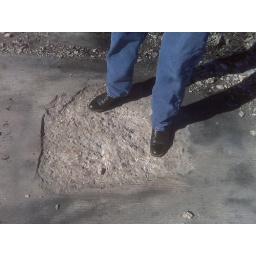
Large spots of concrete were chipped in the bridge deck during the tanker truck accident.